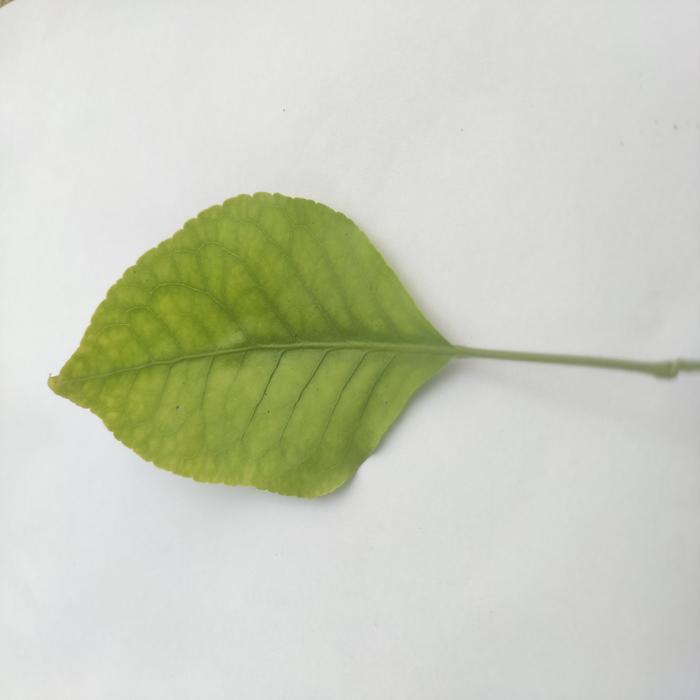
Crop: Aegle Marmelos
Leaf condition: Cercospora_Leaf